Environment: real
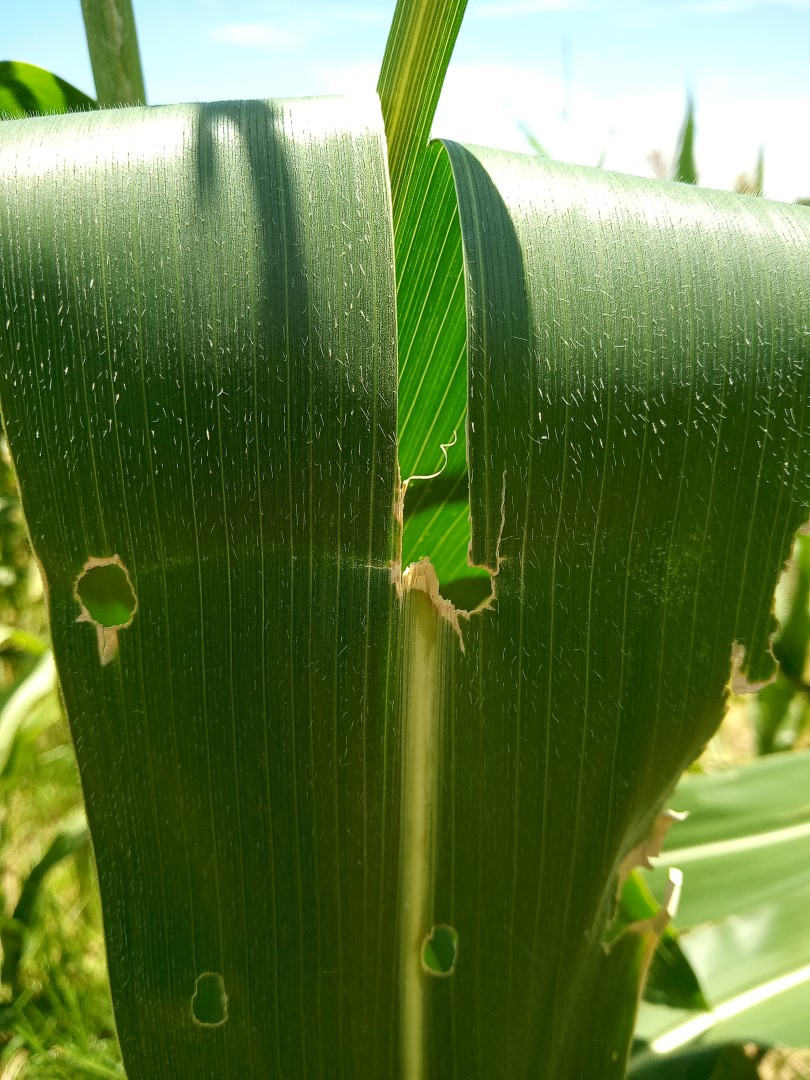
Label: fall_armyworm